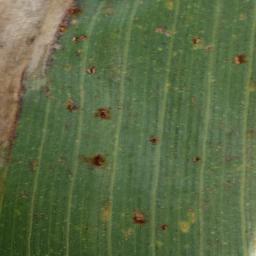
Label: Corn_(Maize)___Northern_Leaf_Blight